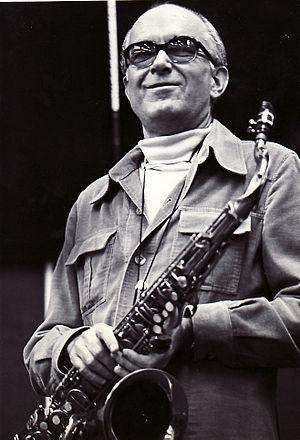
Fraser MacPherson est un musicien canadien de jazz, saxophoniste et flûtiste.